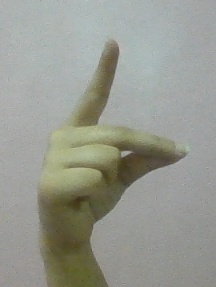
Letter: ta